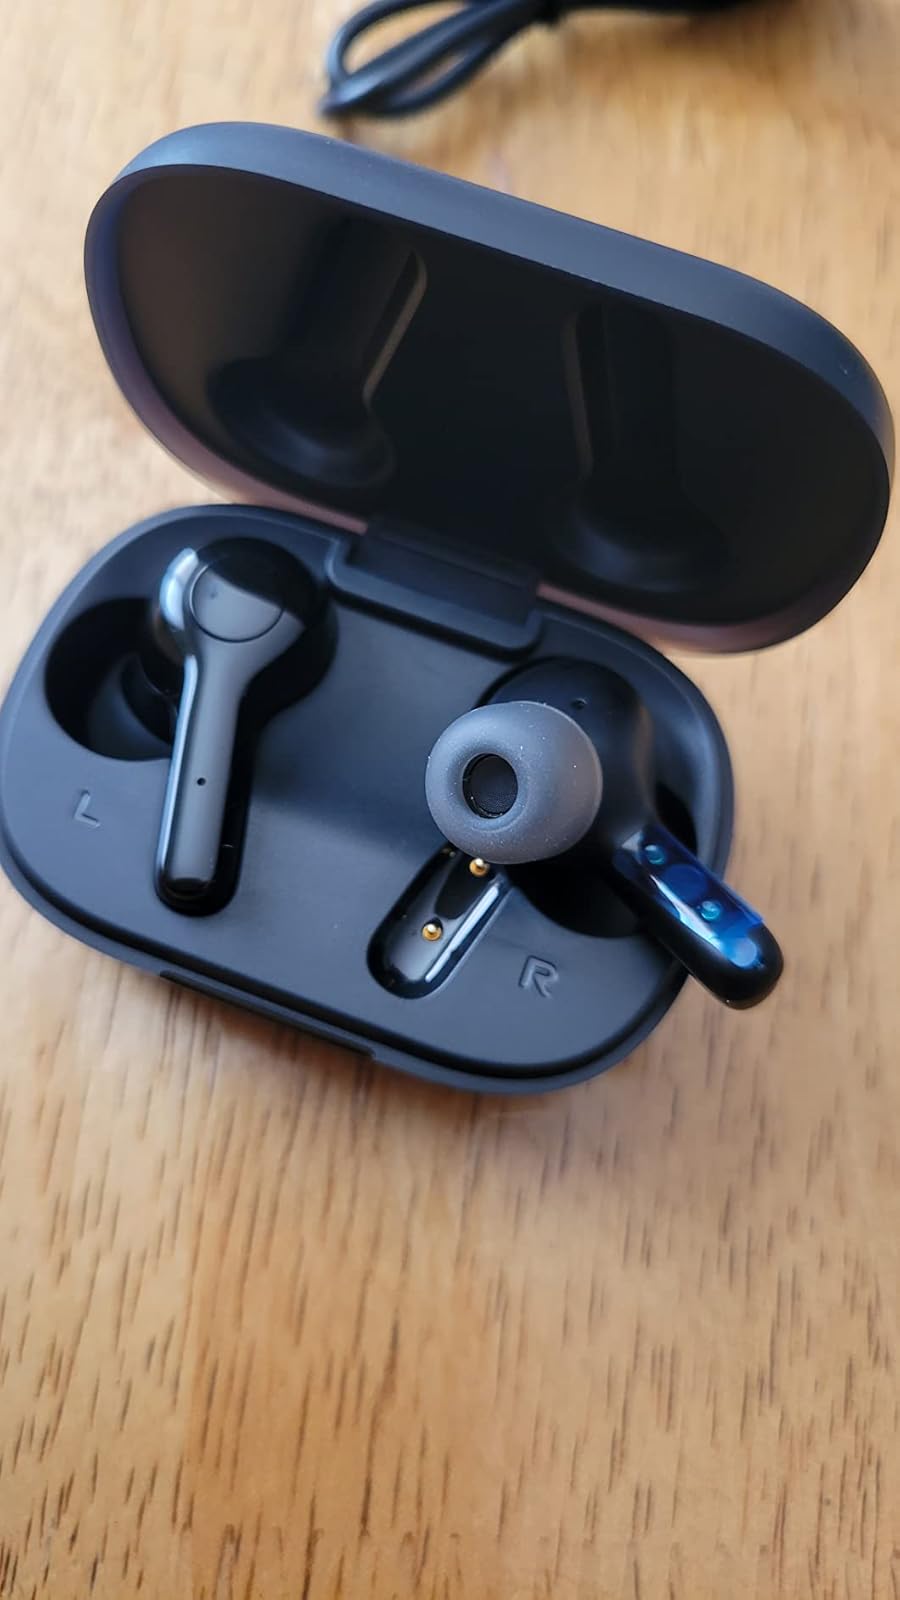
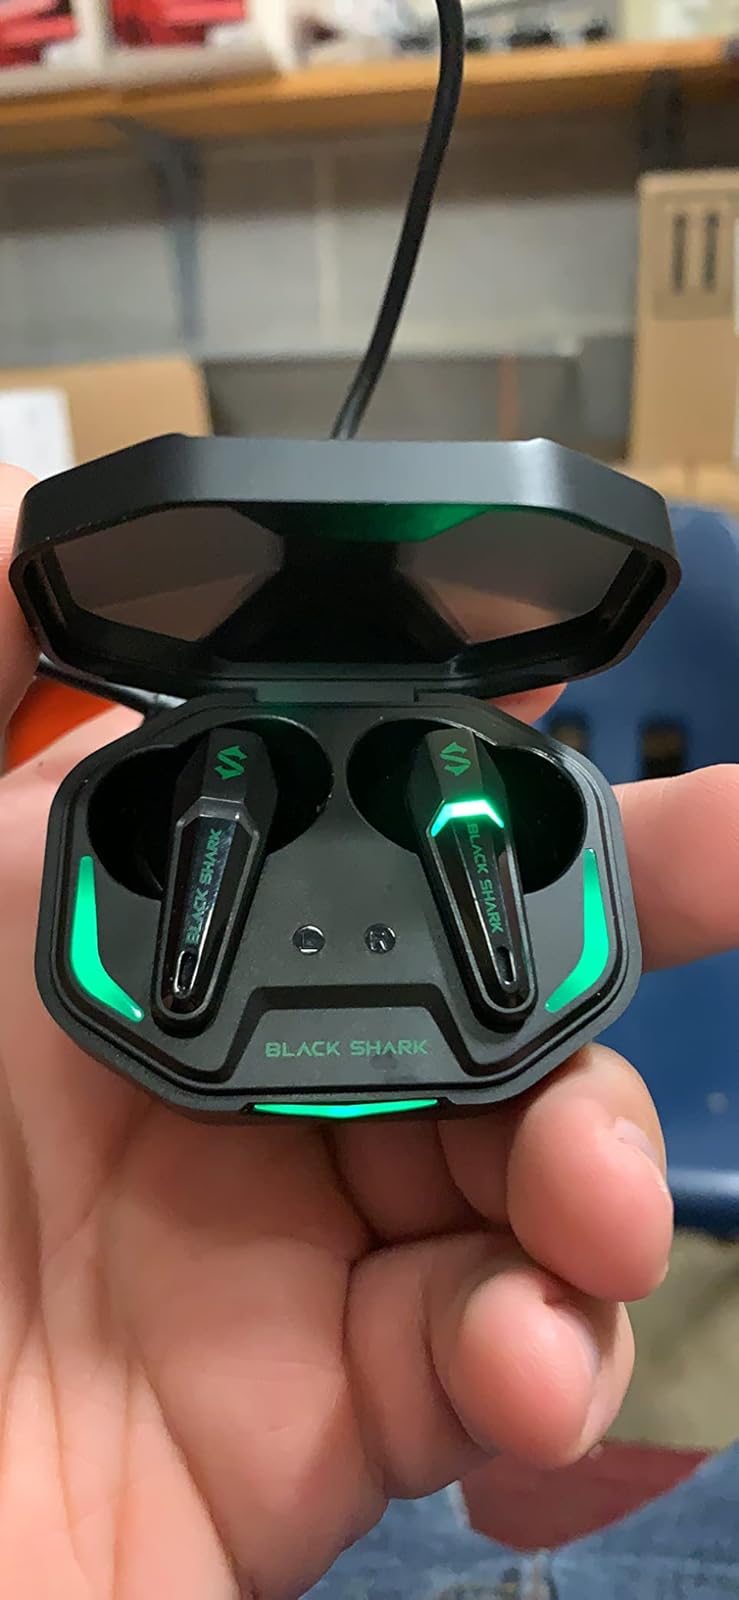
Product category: earbuds
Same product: no